Kristiansten Fortress

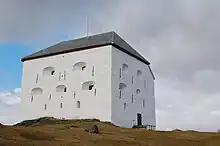
The defensive tower - Donjonen.

Trondheim was traditionally protected with fortifications by the river Nidelven and Skansen, but the city was vulnerable to attack from the east. The Fortress was therefore put on a hill to protect the city centre and control the area from Ila to Lade. General Johan Caspar von Cicignon, who was chief inspector of fortifications, was responsible for the new town plan of Trondheim after the great fire of 18 April 1681. He also made the plans for the construction of Kristiansten Fortress.